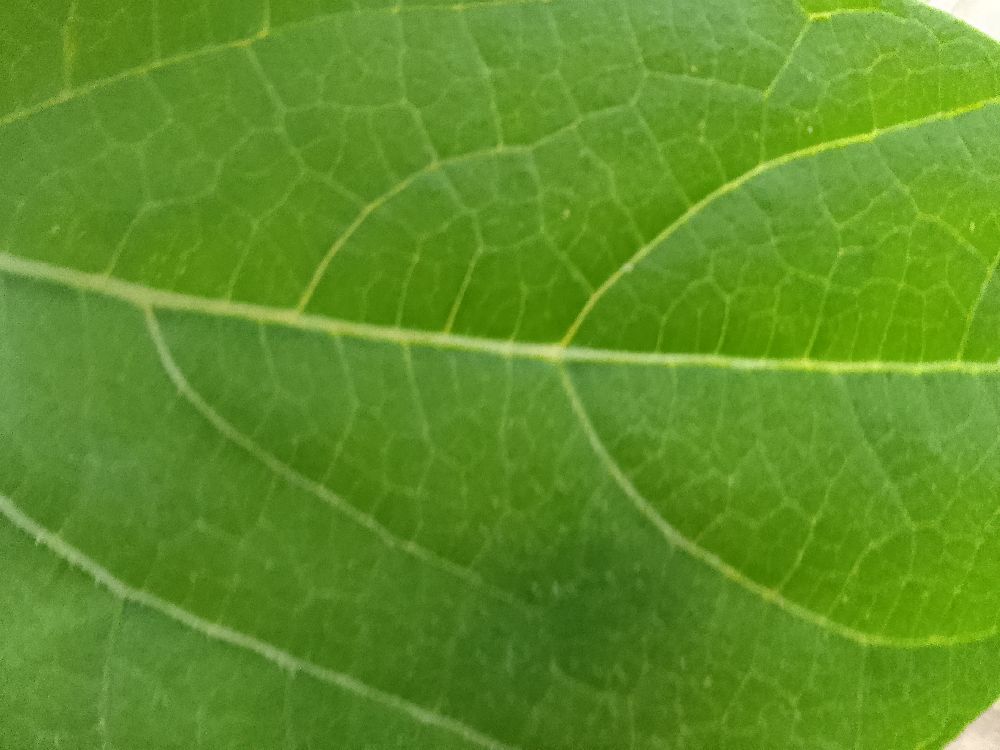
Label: healthy